San Juan County, Utah

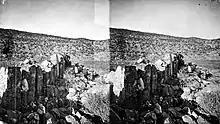
Ruins in Montezuma Canyon with stones of unusual size

San Juan County lies in the southeastern corner of the state of Utah. Its borders coincide with the borders of the states of Colorado, New Mexico, and Arizona with Utah. The convergence point of these borders, Four Corners Monument, is located at the extreme southeastern corner of the county.